S.V. Transvaal

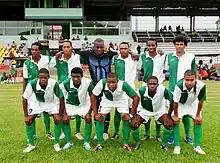
SV Transvaal team that played rivals SV Robinhood in the André Kamperveen Stadion, March 2012

Although Transvaal were unable to proceed past the rounds of the Caribbean region in the CONCACAF Champions' Cup during the nineties, the club did win five national titles in the decade, winning the Hoofdklasse in 1990, 1991, 1996, 1997 and 2000. The closest Transvaal came to advancing in the Continental tournament was a 10–0 aggregate defeat against the Seattle Sounders in the USA/Caribbean playoff round introduced to the tournament that year. The loss against the team from Seattle marked the end of Transvaal's firm presence within the tournament, having suffered an unprecedented loss.